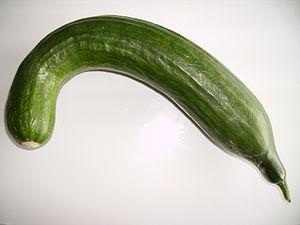
Un concombre courbé Español: Un pepino torcido Svenska: En krokig gurka